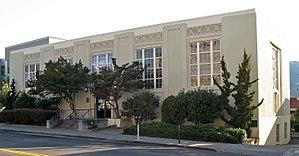
Ceci est la liste des lieux historique inscrits sur le registre national dans le comté de Contra Costa en Californie.